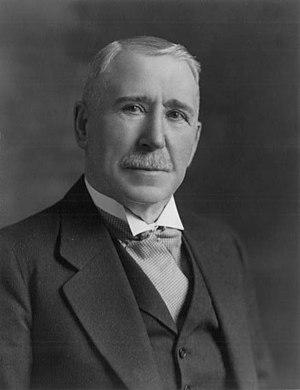
Cette page concerne des événements d'actualité qui se sont produits durant l'année 1914 dans la province canadienne de l'Ontario.
Le premier ministre de l'Ontario est le chef du gouvernement de la province canadienne de l'Ontario. Le premier ministre préside au Conseil exécutif en tant que premier ministre de la Reine.
William Howard Hearst, est un avocat et un homme politique ontarien. Il était premier ministre de l'Ontario de 1914 jusqu'à sa défaite en 1919 sous la bannière du Parti conservateur de l'Ontario.